Musashi-Takahagi Station

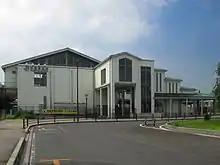
North ("Asahi") entrance, August 2012

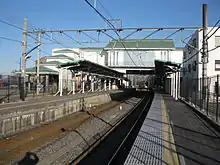
View of the platforms from the west end of the station, January 2009

The station has an elevated concourse connecting the north and south sides of the station. The tracks are at ground level, with a single island platform serving two tracks. Many trains cross here on the otherwise single-track line. The station is staffed.